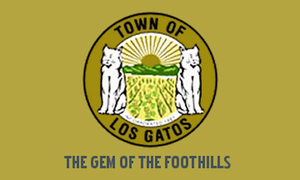
La municipalité de Los Gatos fait partie du comté de Santa Clara, Californie. Lors du recensement de 2000, on estimait sa population à 28 592 habitants. Los Gatos est situé au Sud de la baie de San Francisco, au Sud Ouest de San José. Pendant longtemps, de nombreux hippies ont peuplé cette ville et une culture alternative était très présente jusqu'à la fin des années 1980. Depuis le boom de la Silicon Valley au milieu des années 1990, une population aisée s'y est installée.